Erik Jacobsen

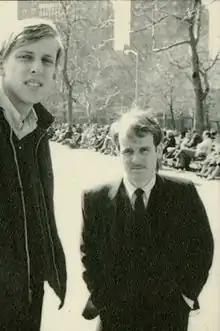
Jacobsen with Tim Hardin in Washington Square

Erik Jacobsen (born May 19, 1940) is an American record producer, song publisher and artist manager. He is best known for his work in the 1960s with Tim Hardin, the Lovin' Spoonful, the Charlatans, and Sopwith Camel, and later with Norman Greenbaum, Tazmanian Devils and Chris Isaak. Retiring after forty years in the studio, he began working in video production. His first major video project was an auto-biographical webside, All About Erik, launched in 2019. His next, Erik's Travels, features his prize-winning travel documentaries, and was launched in 2024.